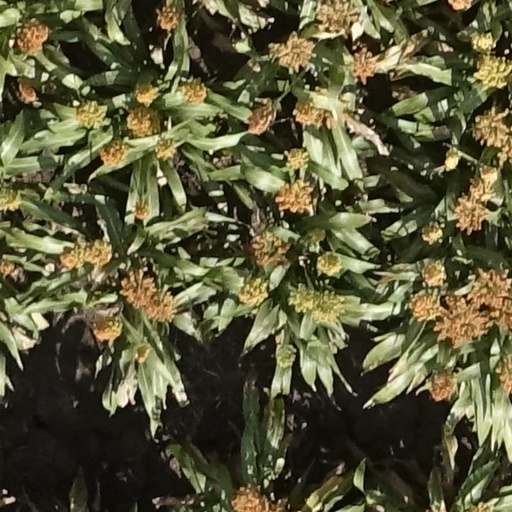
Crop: sorghum